Helibelton Palacios

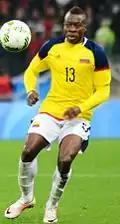
Palacios at the 2016 Summer Olympics

Palacios represented Colombia at under-20 level before making his full international debut in 2015. He also featured for the under-23s in the 2016 Summer Olympics.